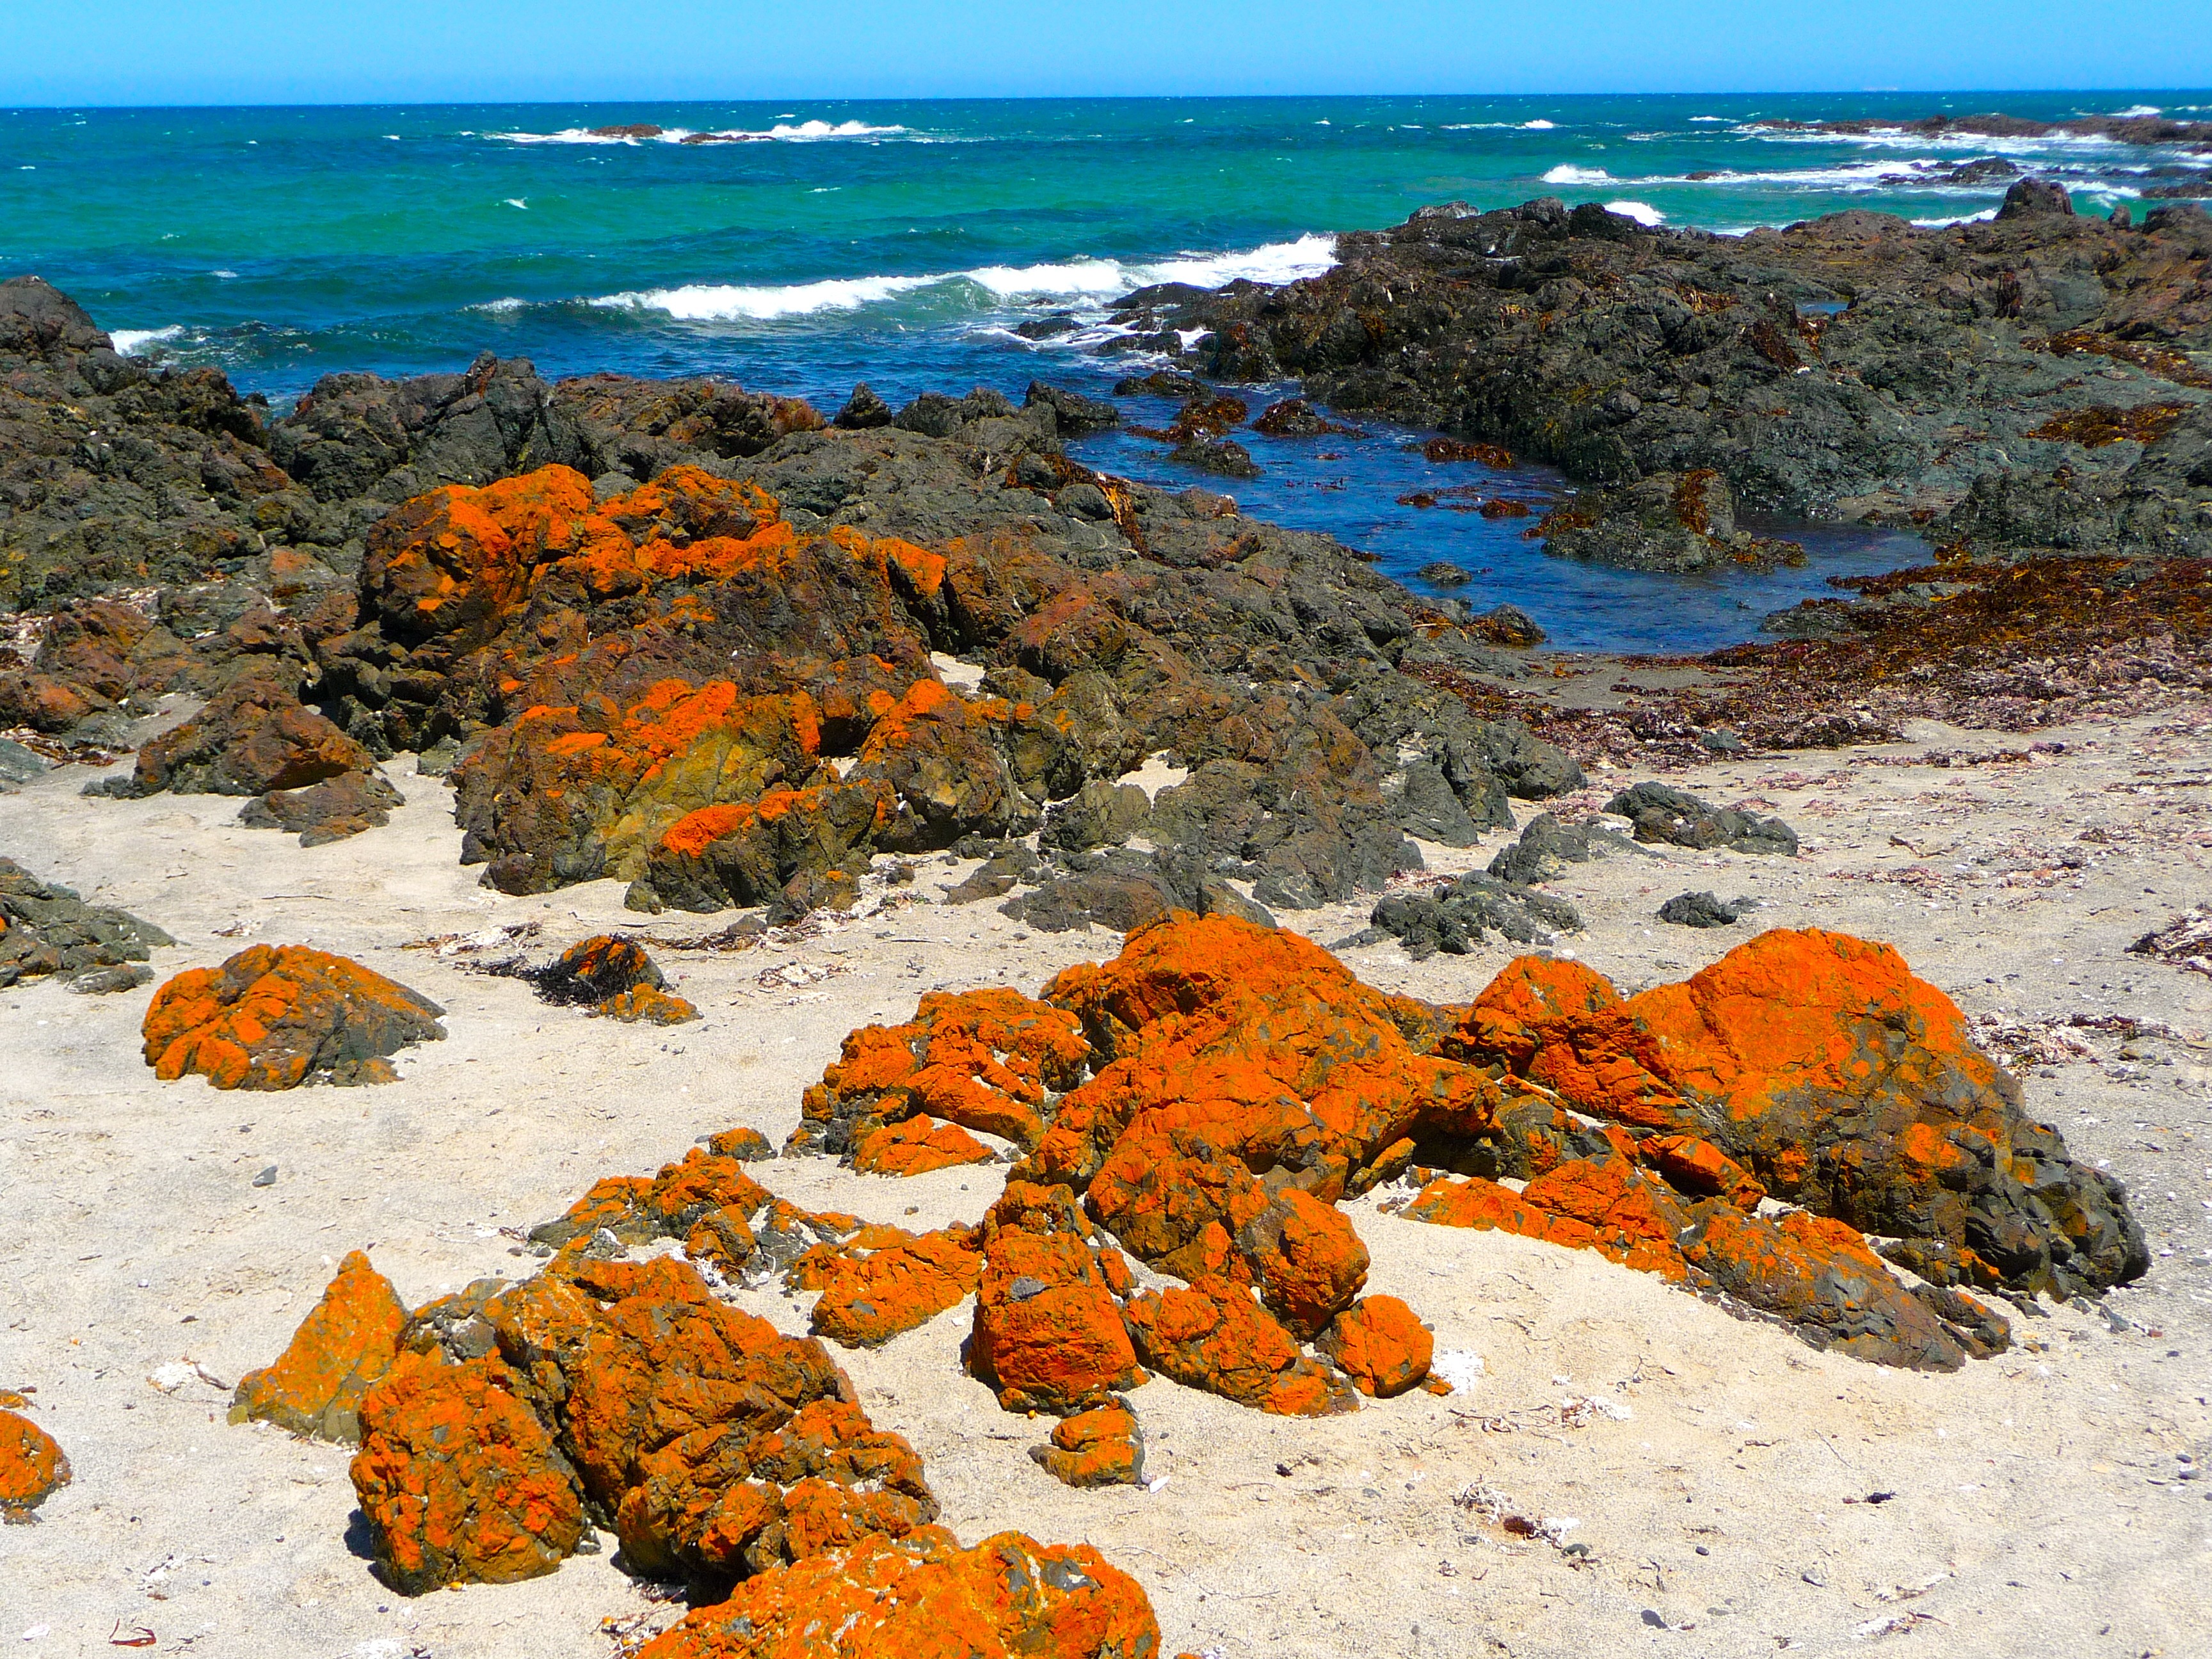
beach, landscape, sea, coast, water, nature, sand, rock, ocean, leaf, shore, coastline, shoreline, formation, surf, orange, relax, tranquil, autumn, seascape, scenery, calm, rocky, terrain, season, material, body of water, rocks, outside, waves, geology, quiet, cape, landform, tide pool